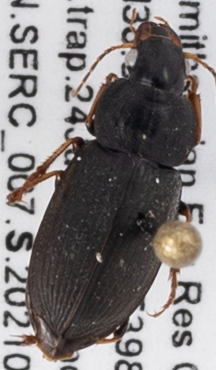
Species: Amphasia sericea
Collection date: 2021-06-24
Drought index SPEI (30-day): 0.39
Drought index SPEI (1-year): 2.09
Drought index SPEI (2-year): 1.28